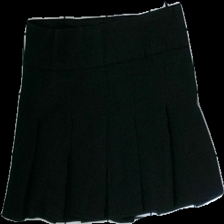
View: back
Type: Skirt
Category: Ladies
Brand: Not in the list
Brand text on label: FRAMEWORK
Colors: Black
Material: 53%polyester 47%cotton
Cut: Cropped
Season: Summer
Price range: 50-100
Recommended usage: Export